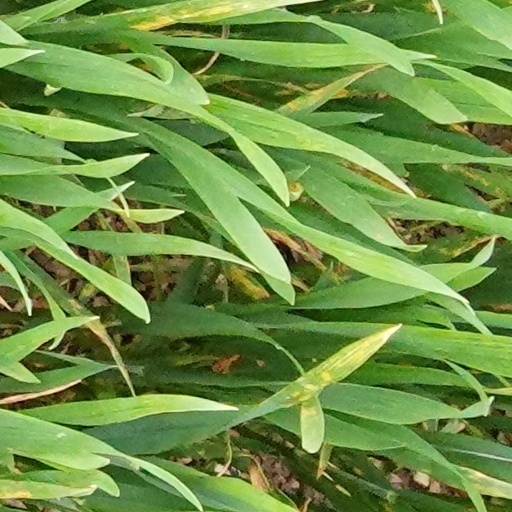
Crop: wheat